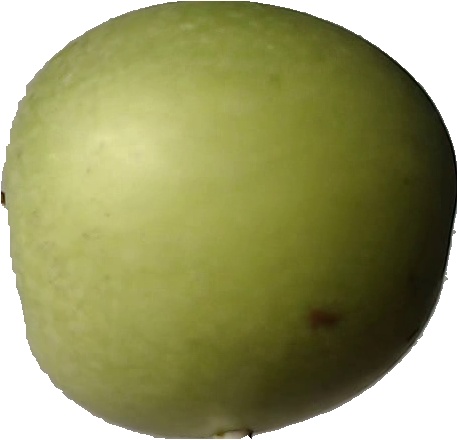
Label: apple_granny_smith_1